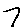
Label: 7